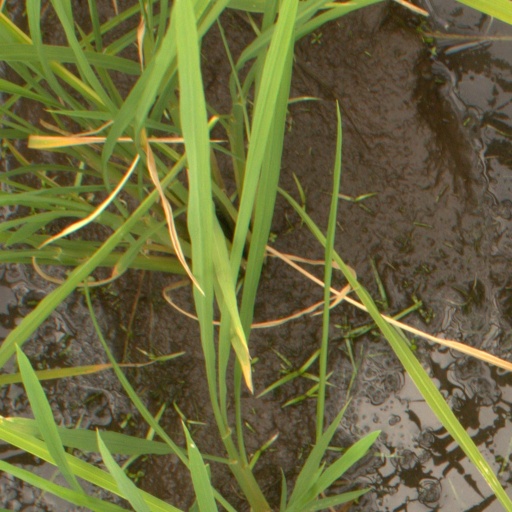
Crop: rice